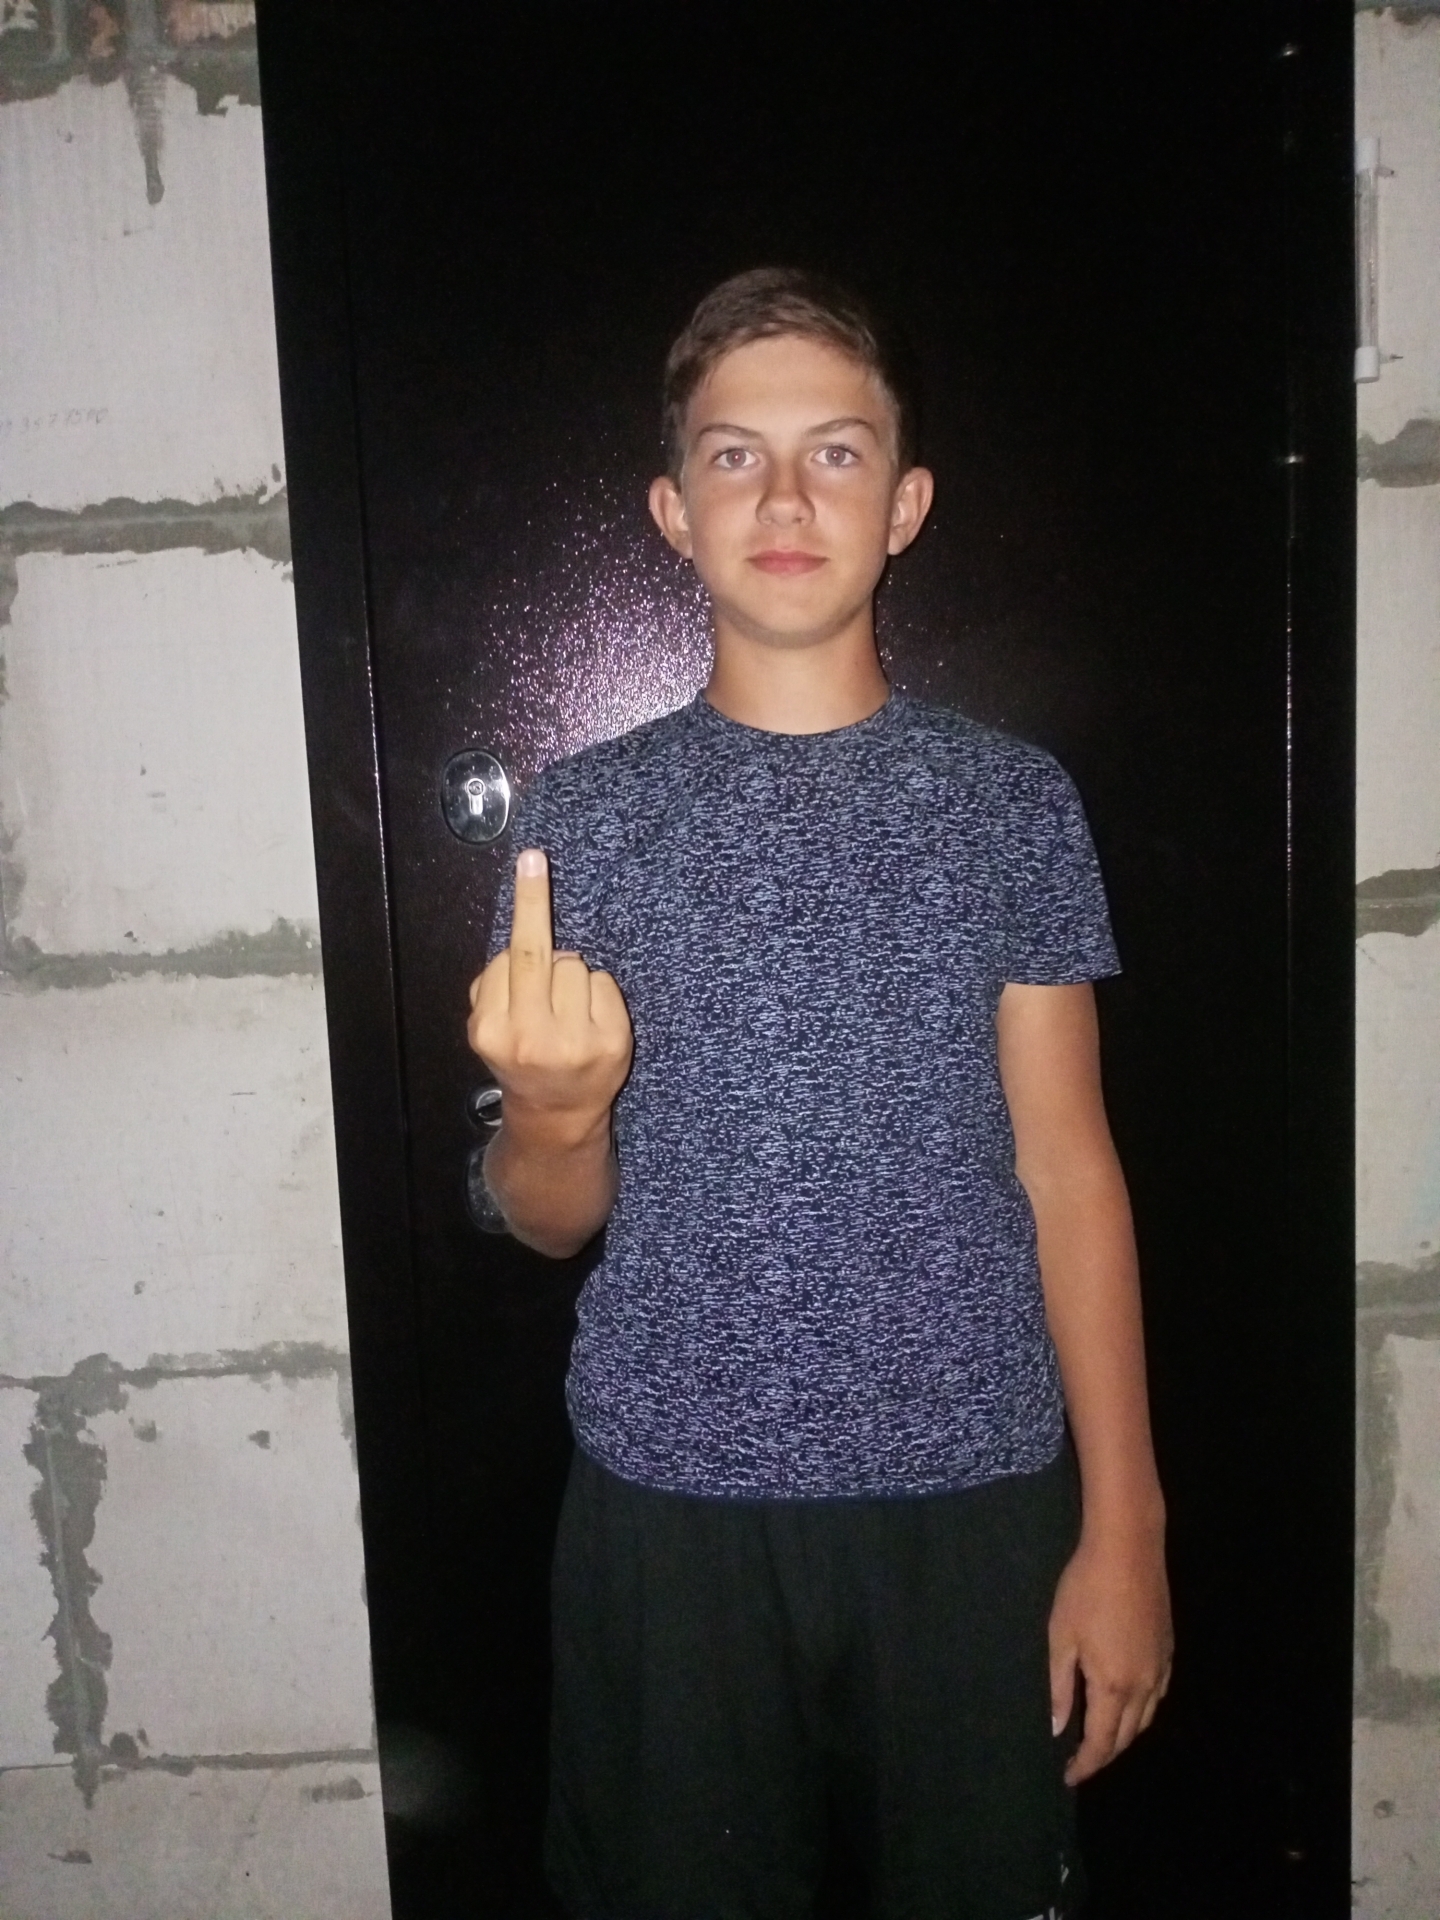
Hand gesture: middle_finger